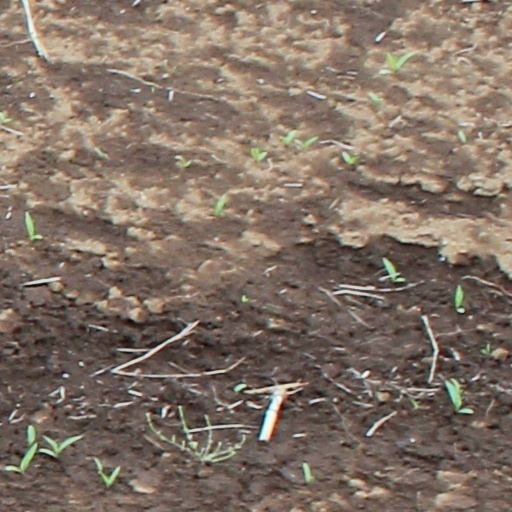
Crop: wheat